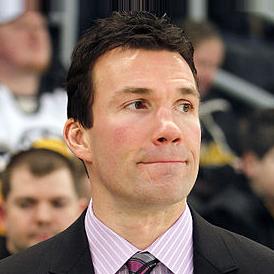
Age: 43